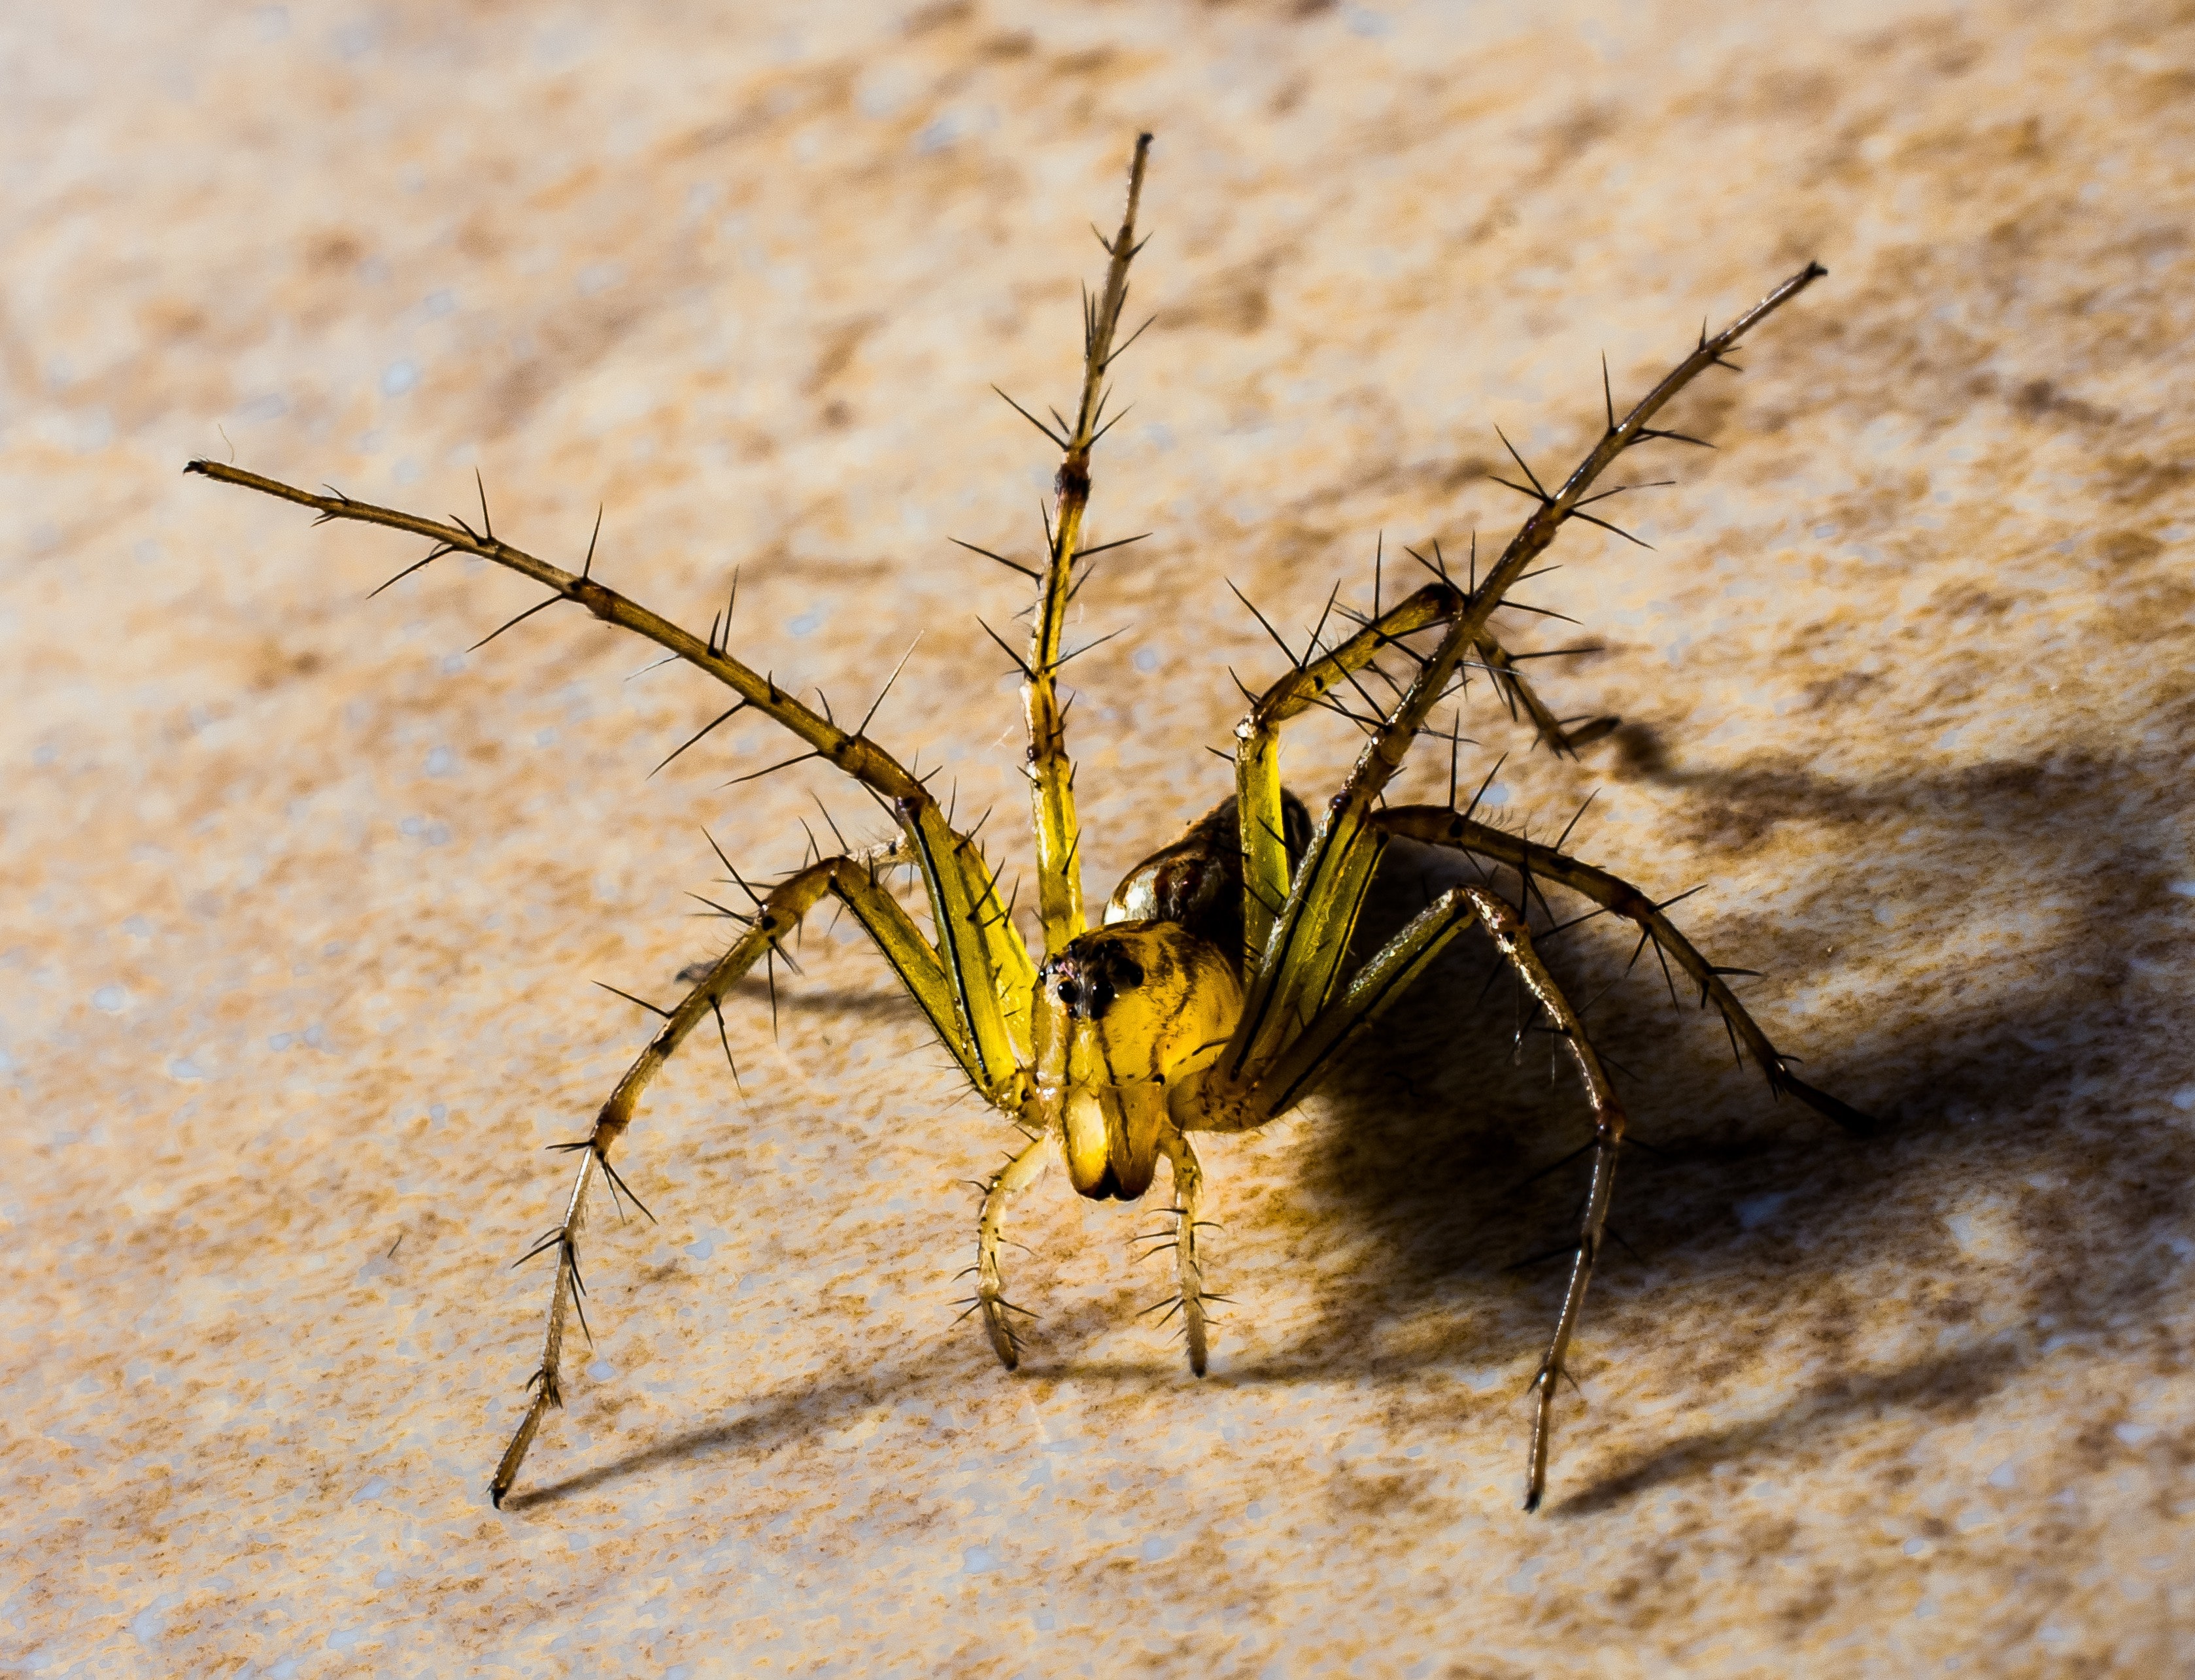
spider, insect, invertebrate, macro photography, arachnid, close up, wildlife, arthropod, pest, orb weaver spider, organism, photography, stock photography, argiope